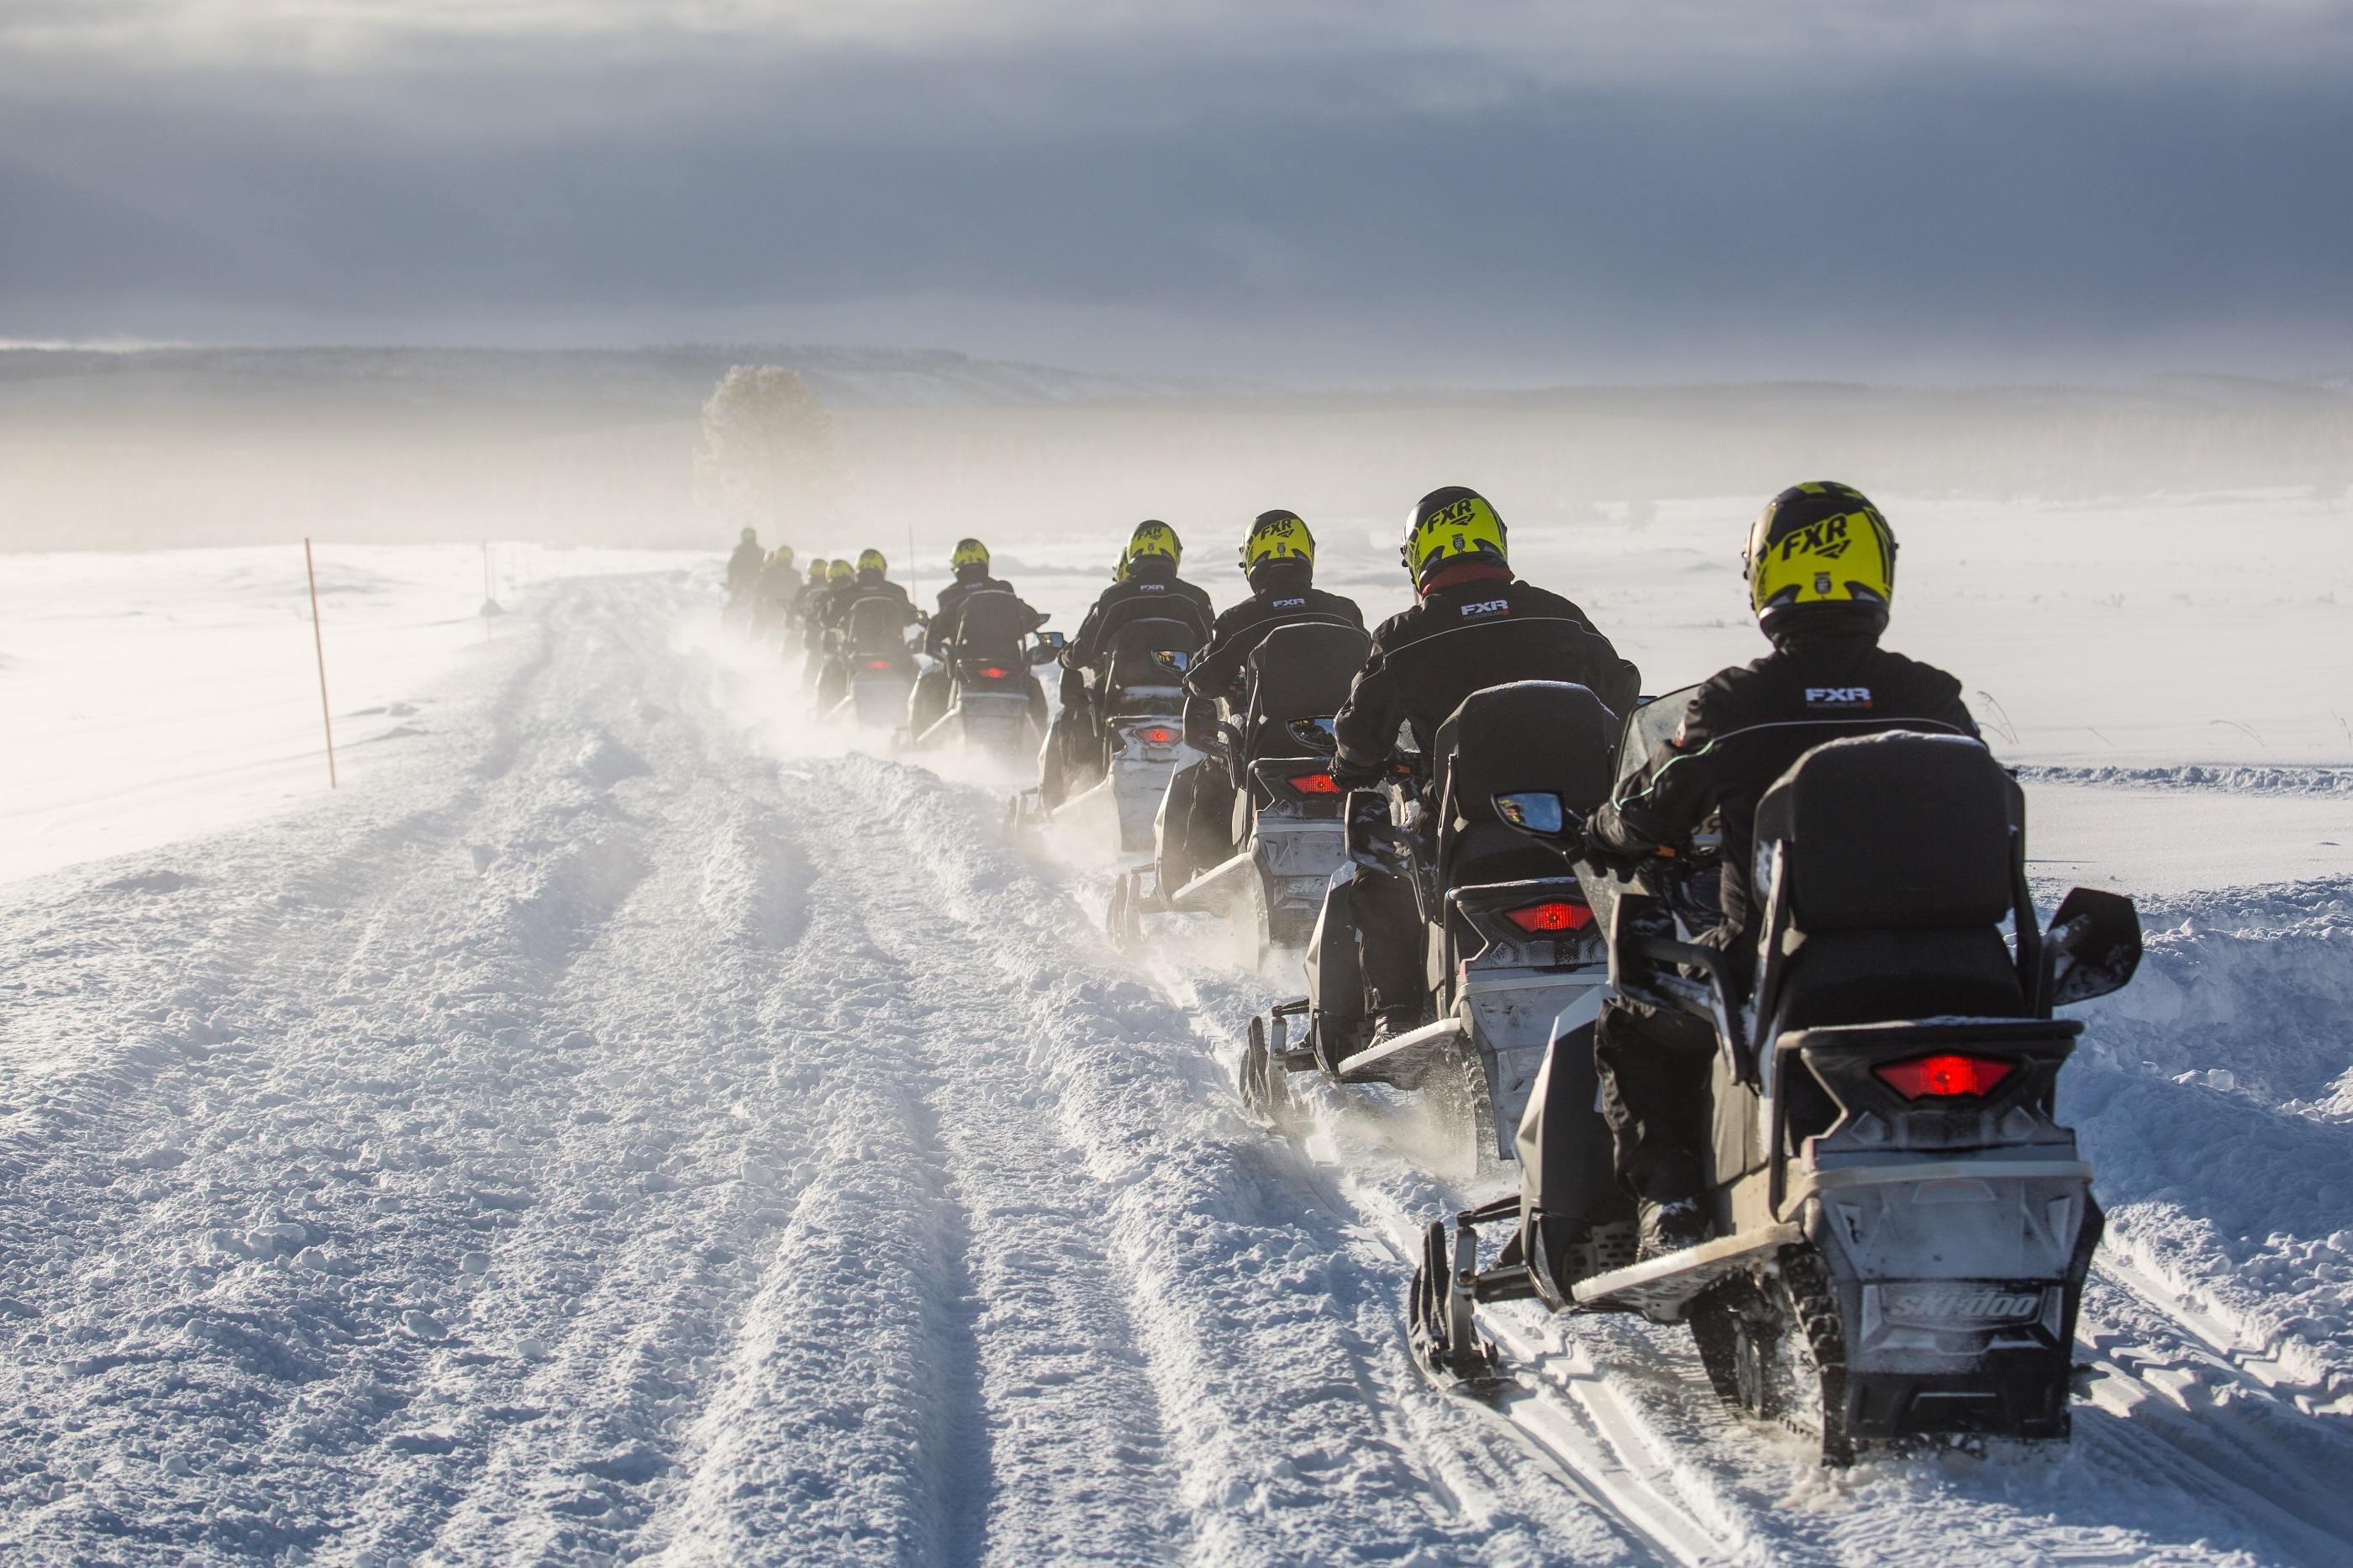
path, snow, cold, winter, road, white, adventure, travel, recreation, transportation, vehicle, weather, lifestyle, season, winter sport, outdoors, tour, sports, helmet, racing, active, motorsport, snowmobiling, auto racing, snowmobiles, snowmobile